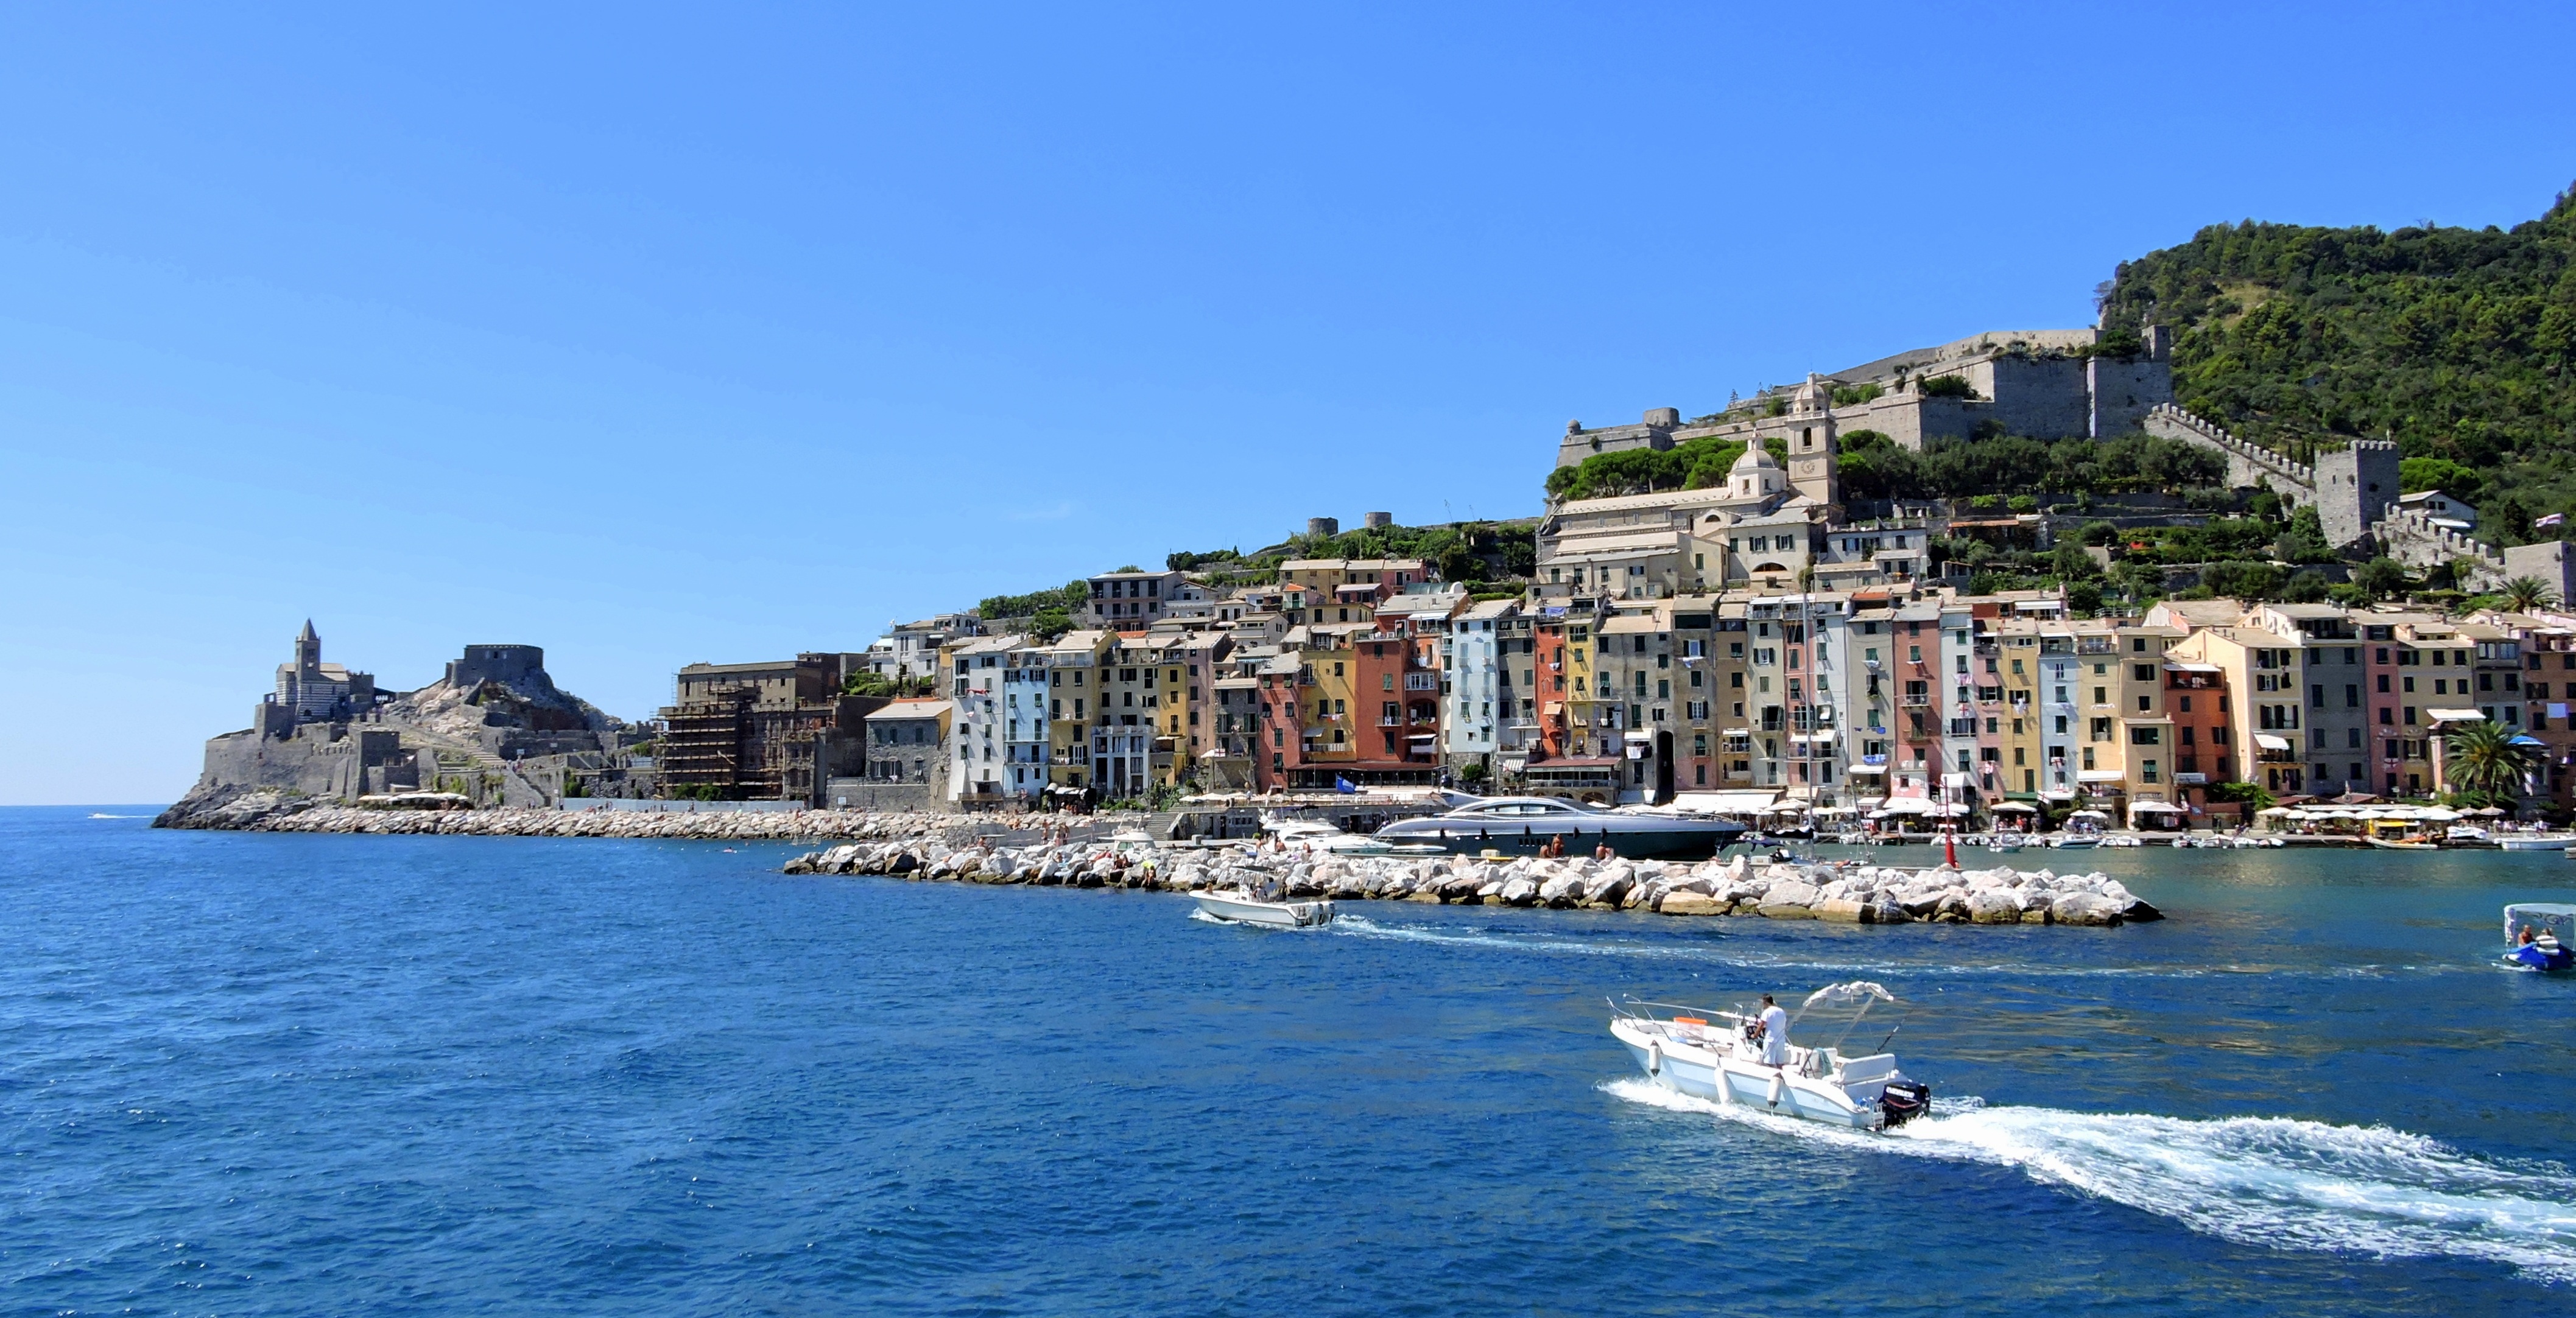
landscape, sea, coast, water, boat, town, vacation, cliff, vehicle, bay, italy, harbor, port, tourism, terrain, colors, houses, cape, liguria, passenger ship, porto venere